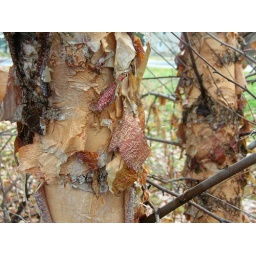
river birch bark in its' summer dress